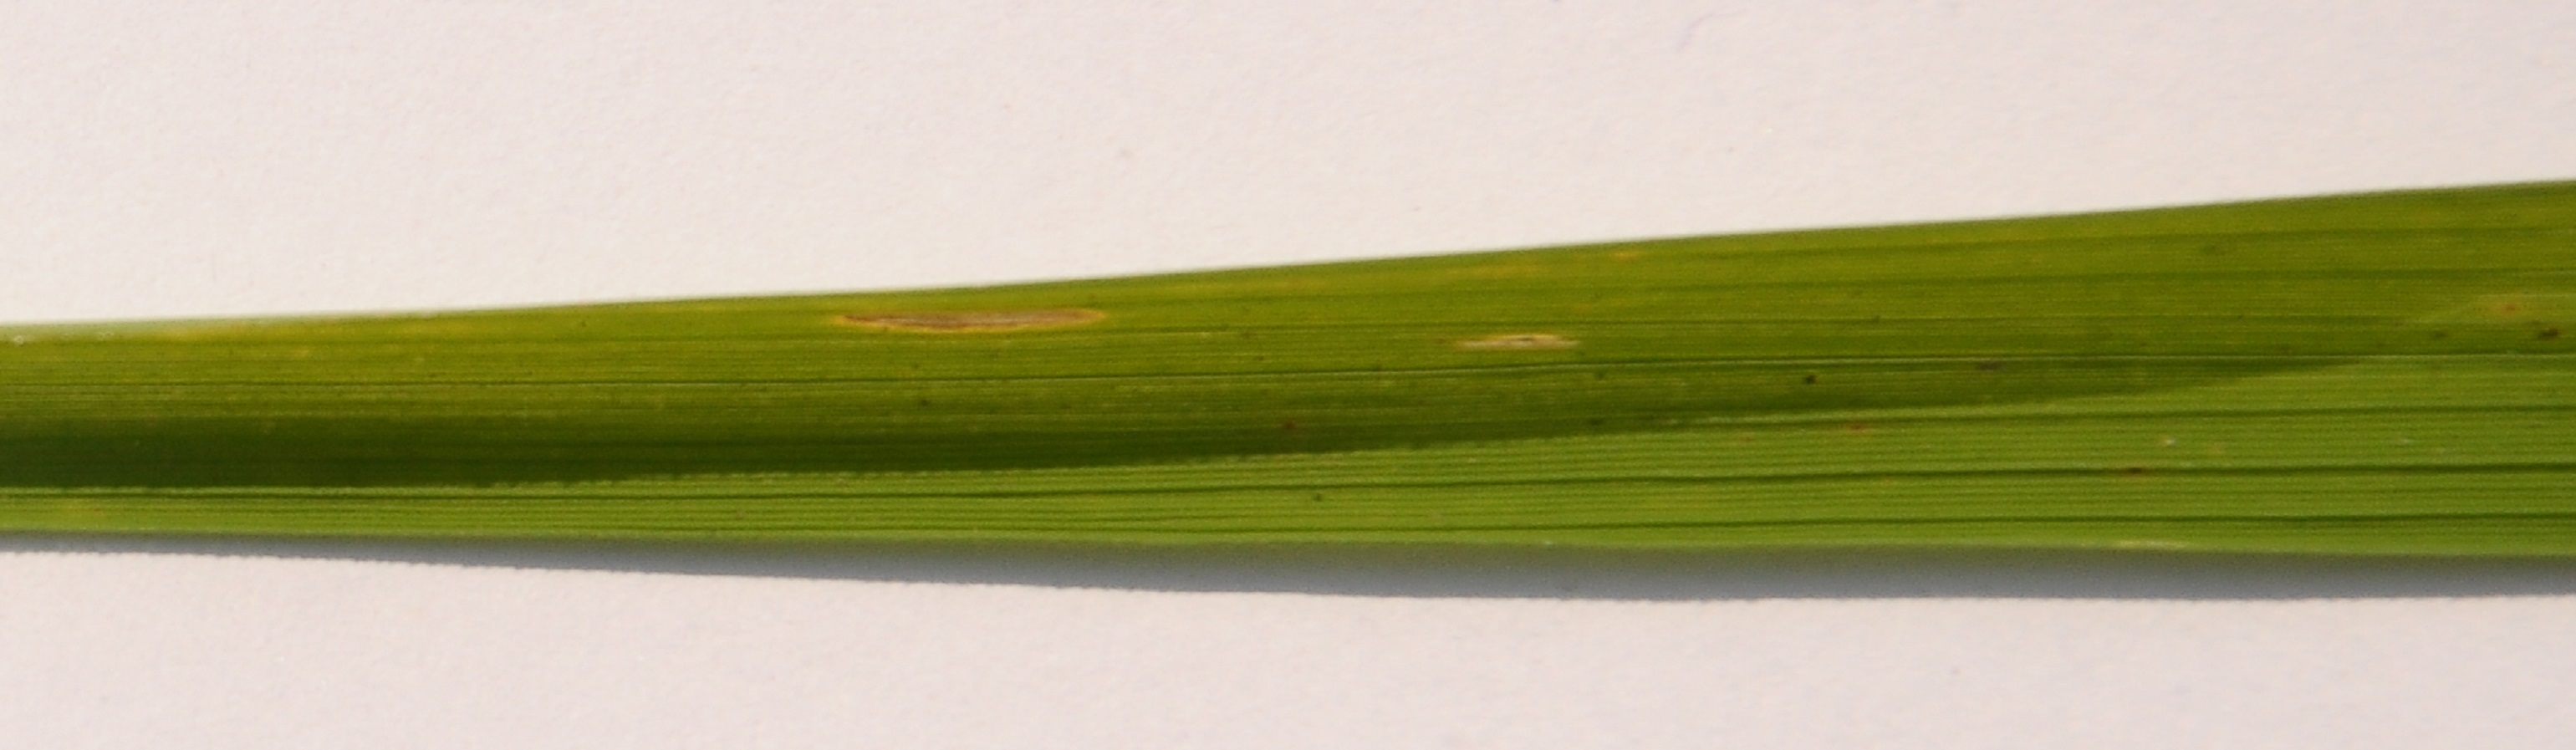
Nhãn: Bệnh Bạc lá (Bacterial leaf blight)